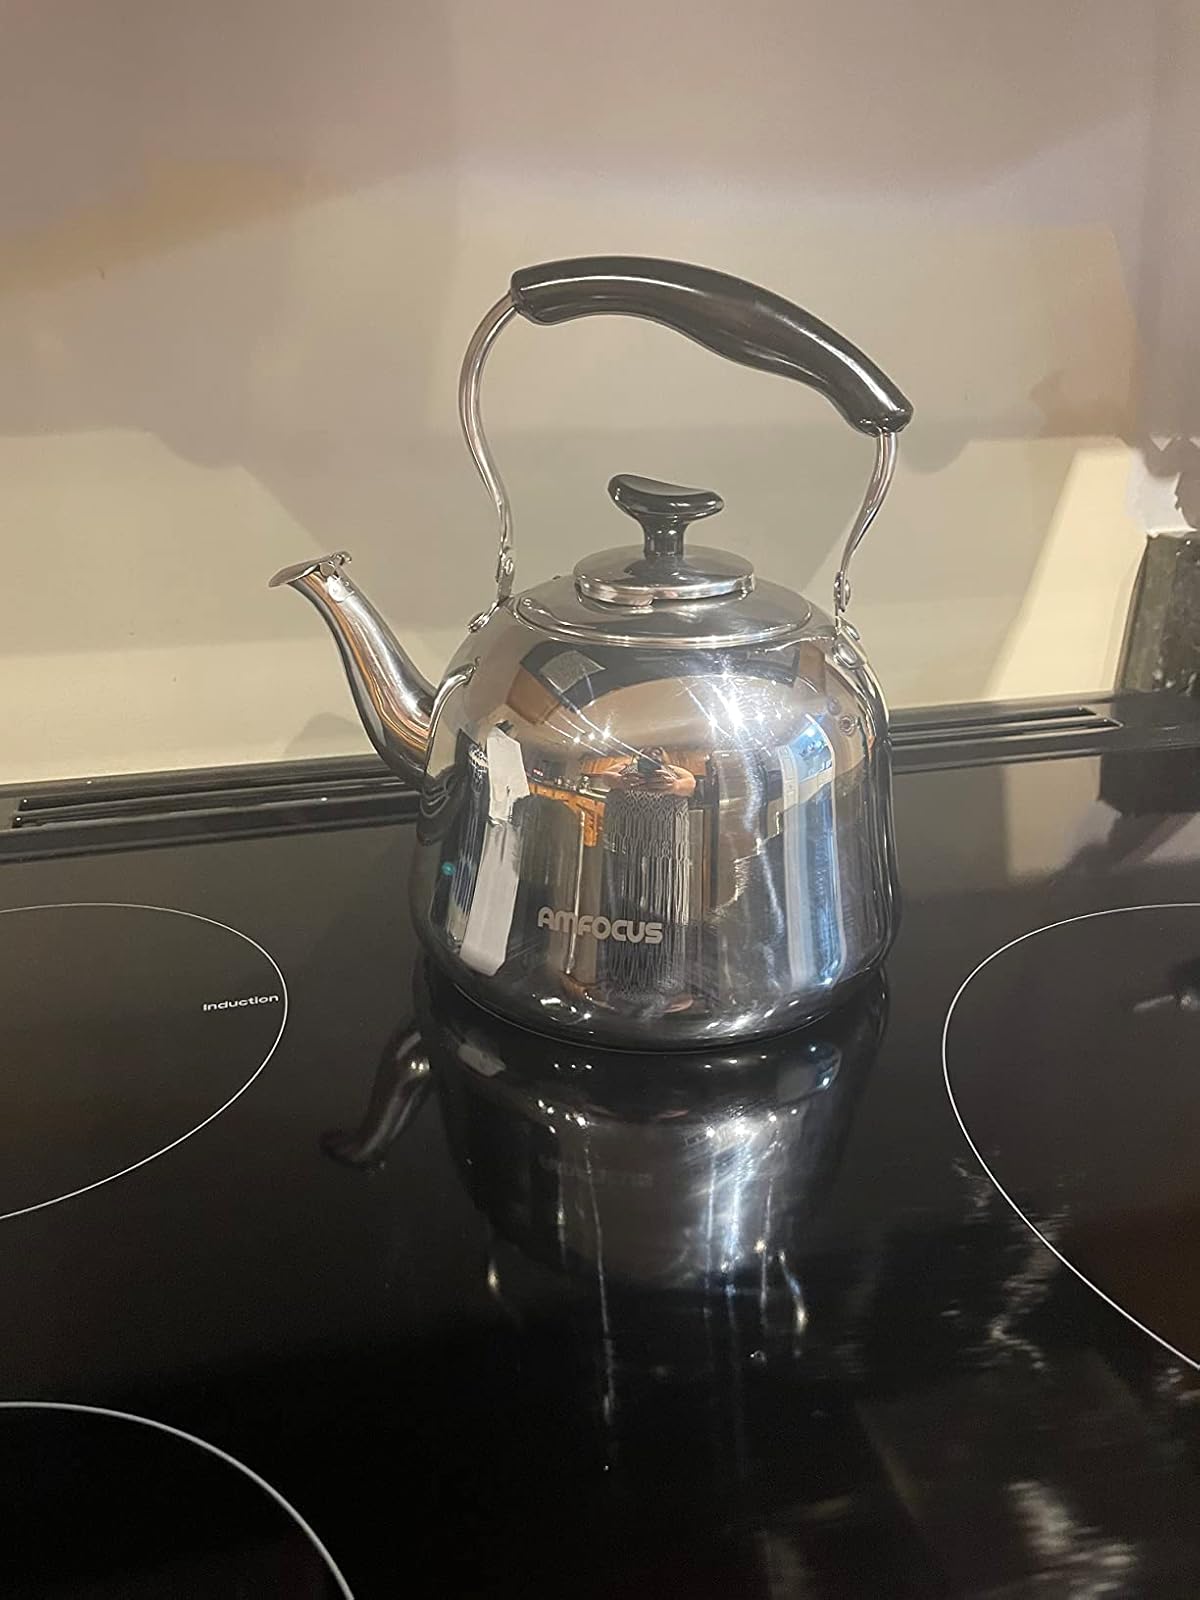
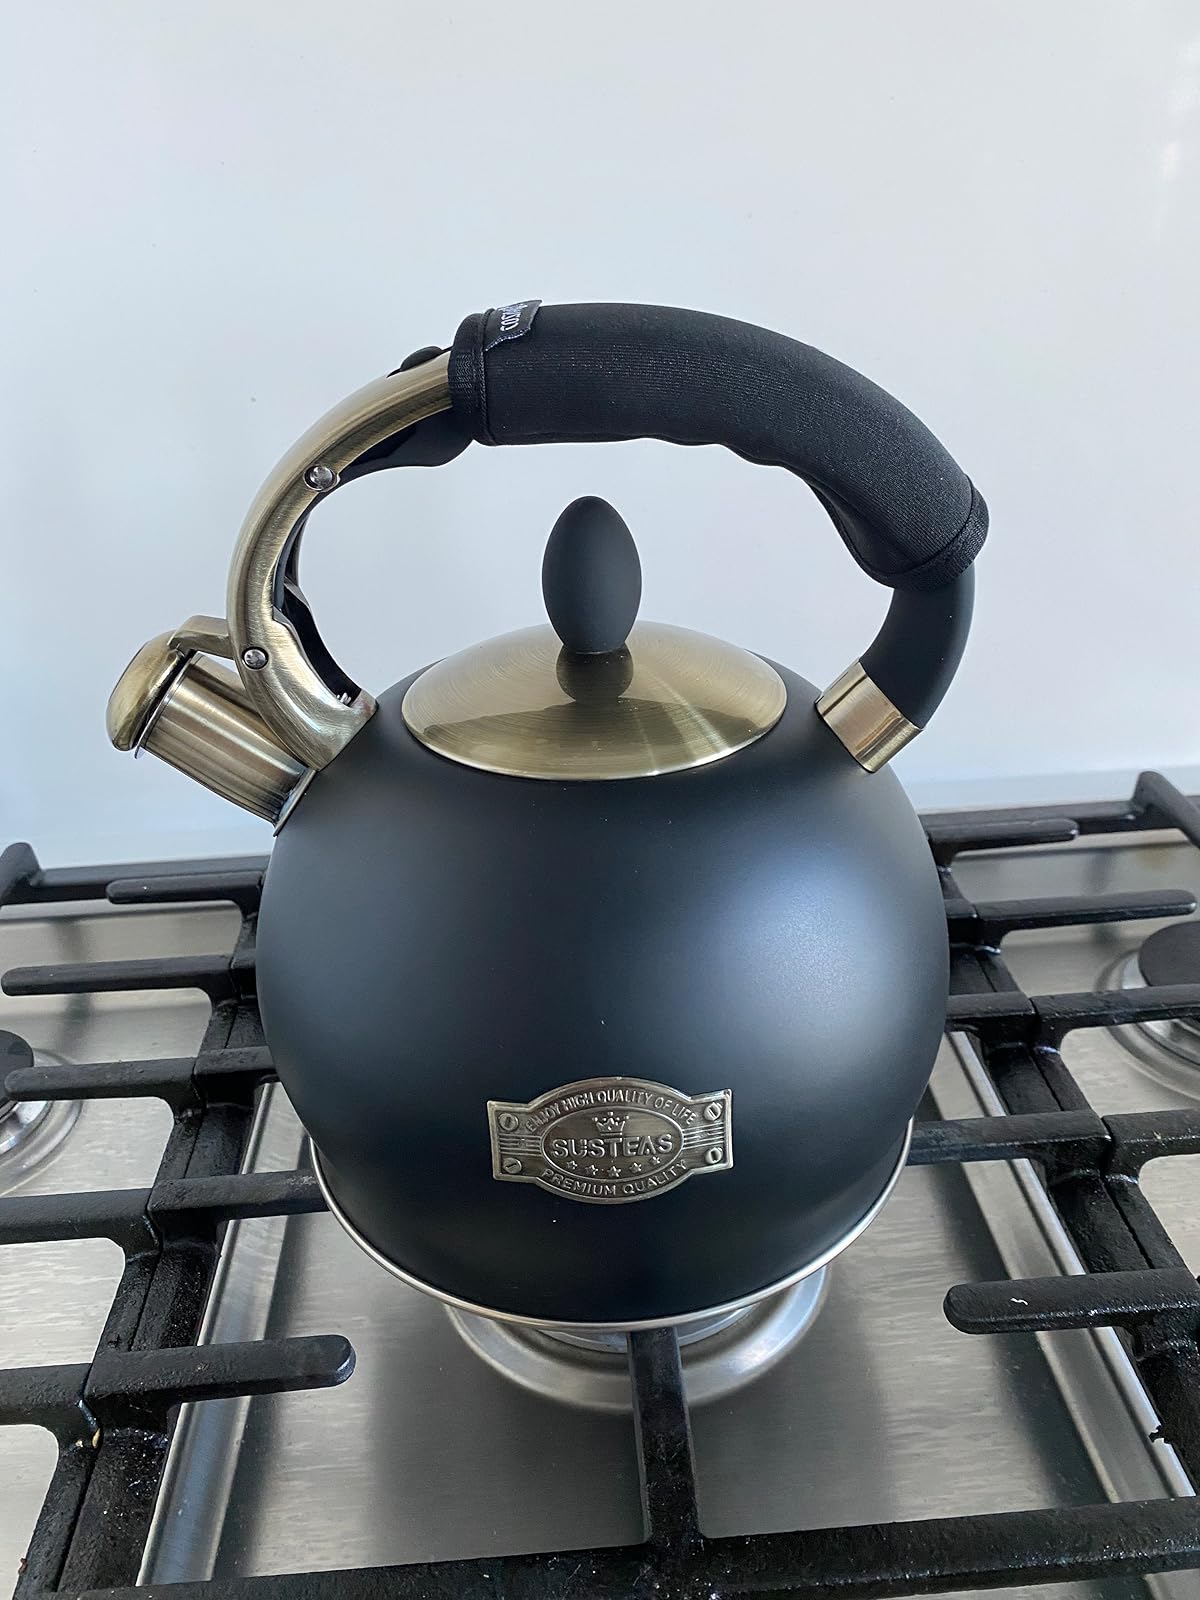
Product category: items_kettle
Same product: no